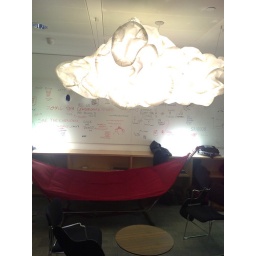
A white paper cloud over a hammock at Google